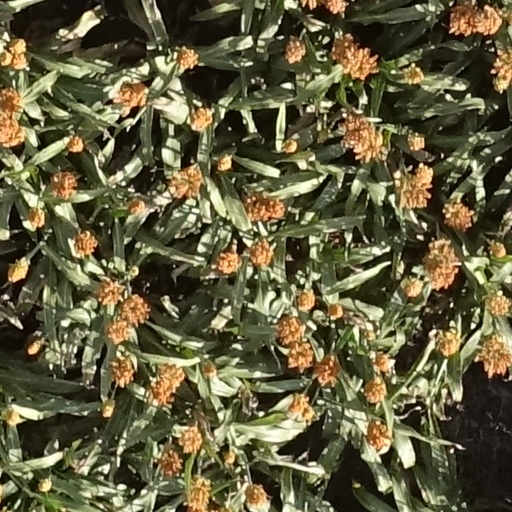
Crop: sorghum